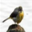
Label: bird